De Magnete

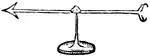
Versorium

Distinction between electricity and magnetism. An amber stick when rubbed affects a rotating needle made of any type of metal (a versorium) and attracts paper, leaves and even water. But electricity is different from heat and to magnetism which only attracts iron-bearing materials (he calls it coition). He shows the effects of cutting a spherical lodestone (which he calls a "terrella") through the poles and equator and the direction of attraction at different points. Magnets act at a distance but the force has no permanent presence and is not hindered like light. Materials including gold, silver and diamonds are not affected by magnets, nor can one produce perpetual motion.